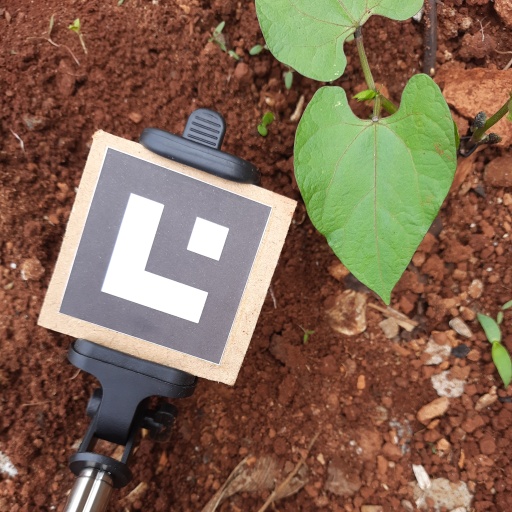
Observations: wavy surface, no eating holes, with soild dust, under cloudy sky